Antistia (wife of Pompey)

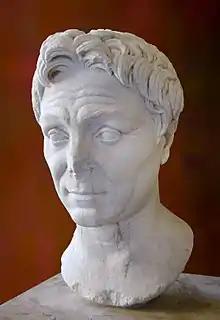
Marble bust of Pompey at the Louvre, Paris

Around 86 BCE, in his capacity as , Antistius presided over the trial of Pompey for embezzlement of public funds during the Social War. The trial has been largely characterised as a sham, with its outcome assured from the start. Antistius showed favour to Pompey throughout the trial, and secretly promised Antistia to him in marriage while the proceedings were still ongoing. This fact, however, became common knowledge: when Antistius announced the verdict of acquittal, Plutarch reports that the crowd began shouting , the customary acclamation of a marriage.